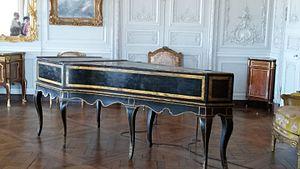
Le grand cabinet de Madame Victoire, Clavecin blanchet (Chateau de Versailles).